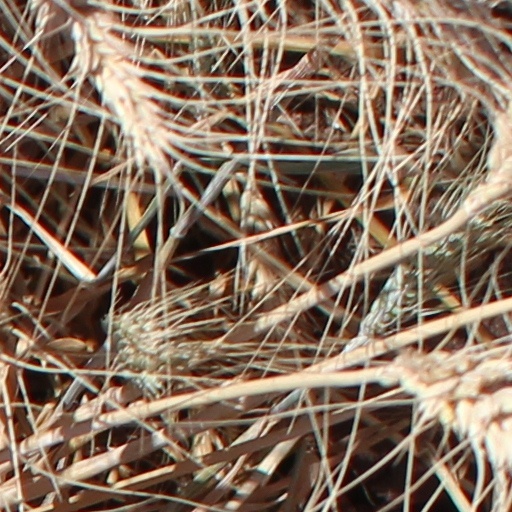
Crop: wheat